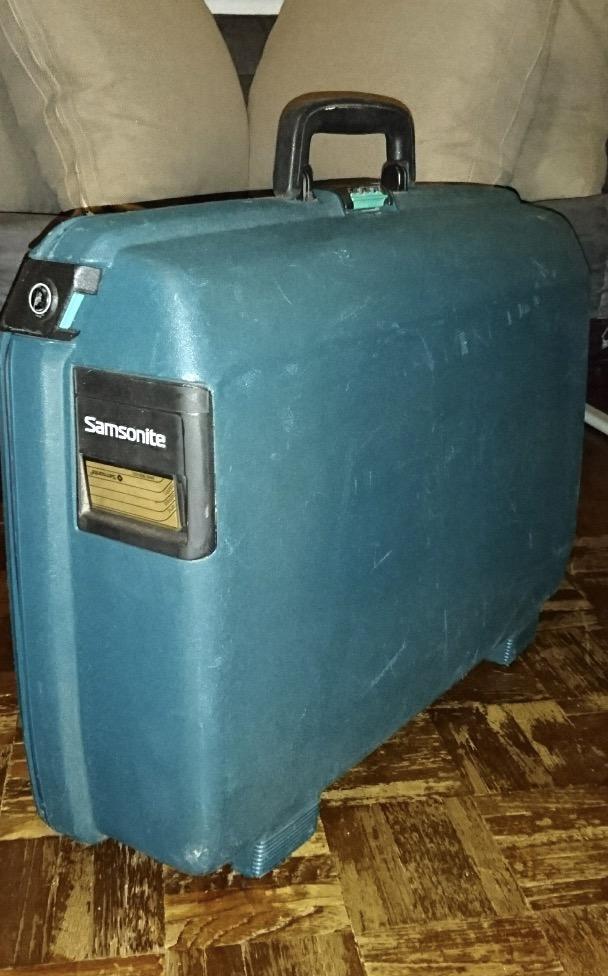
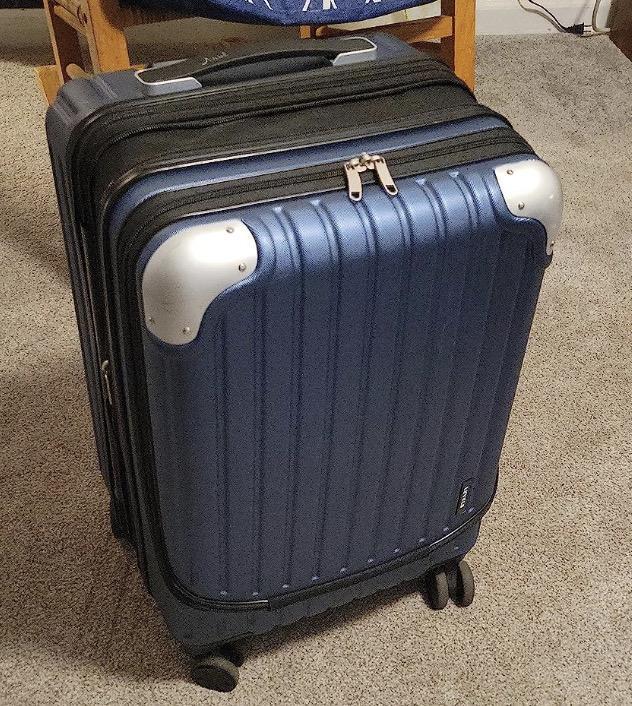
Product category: items_tea
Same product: no